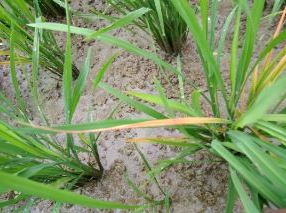
Disease: Tungro